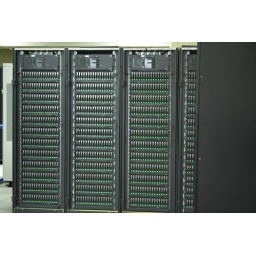
A close up of something in the computer room. I just liked all of the green lights!